St. Martin of Tours' Church (Bronx)

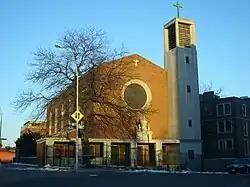
St. Martin of Tours Church

The Church of St. Martin of Tours is a Roman Catholic parish church under the authority of the Roman Catholic Archdiocese of New York, located at 664 Grote Street, South Belmont, Bronx, New York City.